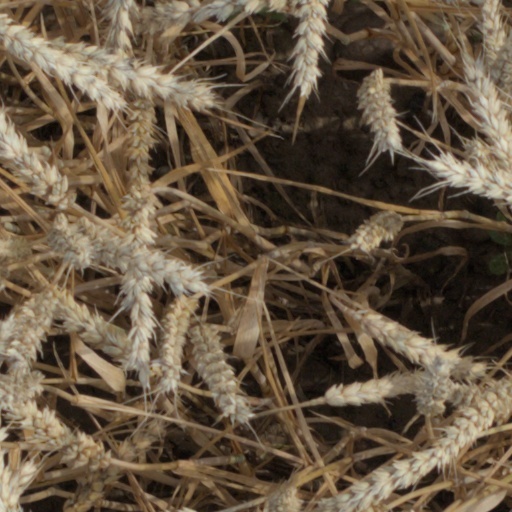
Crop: wheat